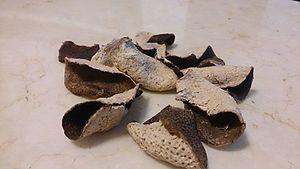
Le chenpi, aussi appelé couramment jupi, est une pelure de mandarine utilisée comme condiment traditionnel dans la cuisine chinoise et la médecine traditionnelle. Il est mis à vieillir, stocké à l'abri de l'humidité. En bouche, il a un goût légèrement sucré avant de devenir âcre et l'arrière-goût est amer.